Shale

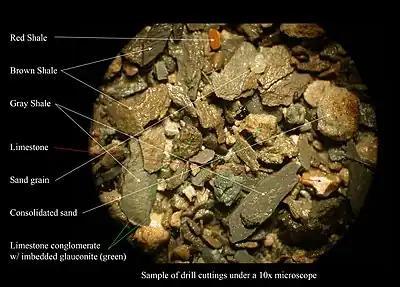
Sample of drill cuttings of shale while drilling an oil well in Louisiana, United States. Sand grain = 2 mm in diameter

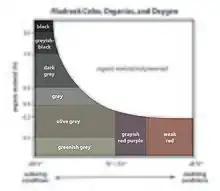
Color chart for shale based on oxidation state and organic carbon content

Shales are typically gray in color and are composed of clay minerals and quartz grains. The addition of variable amounts of minor constituents alters the color of the rock. Red, brown and green colors are indicative of ferric oxide (hematite – reds), iron hydroxide (goethite – browns and limonite – yellow), or micaceous minerals (chlorite, biotite and illite – greens). The color shifts from reddish to greenish as iron in the oxidized (ferric) state is converted to iron in the reduced (ferrous) state. Black shale results from the presence of greater than one percent carbonaceous material and indicates a reducing environment. Pale blue to blue-green shales typically are rich in carbonate minerals.